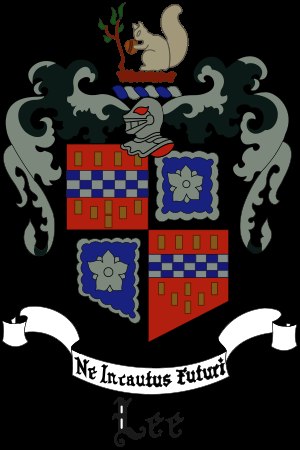
Henry Lee II
Lee familiens våbenskjold
Henry Lee II fra “Leesylvania”, Prince William Co., Virginia. Henry II var den tredje søn af kaptajn Henry Lee I fra “Lee Hall”, Westmoreland County og hans kone, Mary Bland, hvis mor var en grandtante til præsident Thomas Jefferson afstammede fra kongerne John af England, Edward I af England, Jean de Brienne af Jerusalem, Edward III af England og Pedro I of Castile.